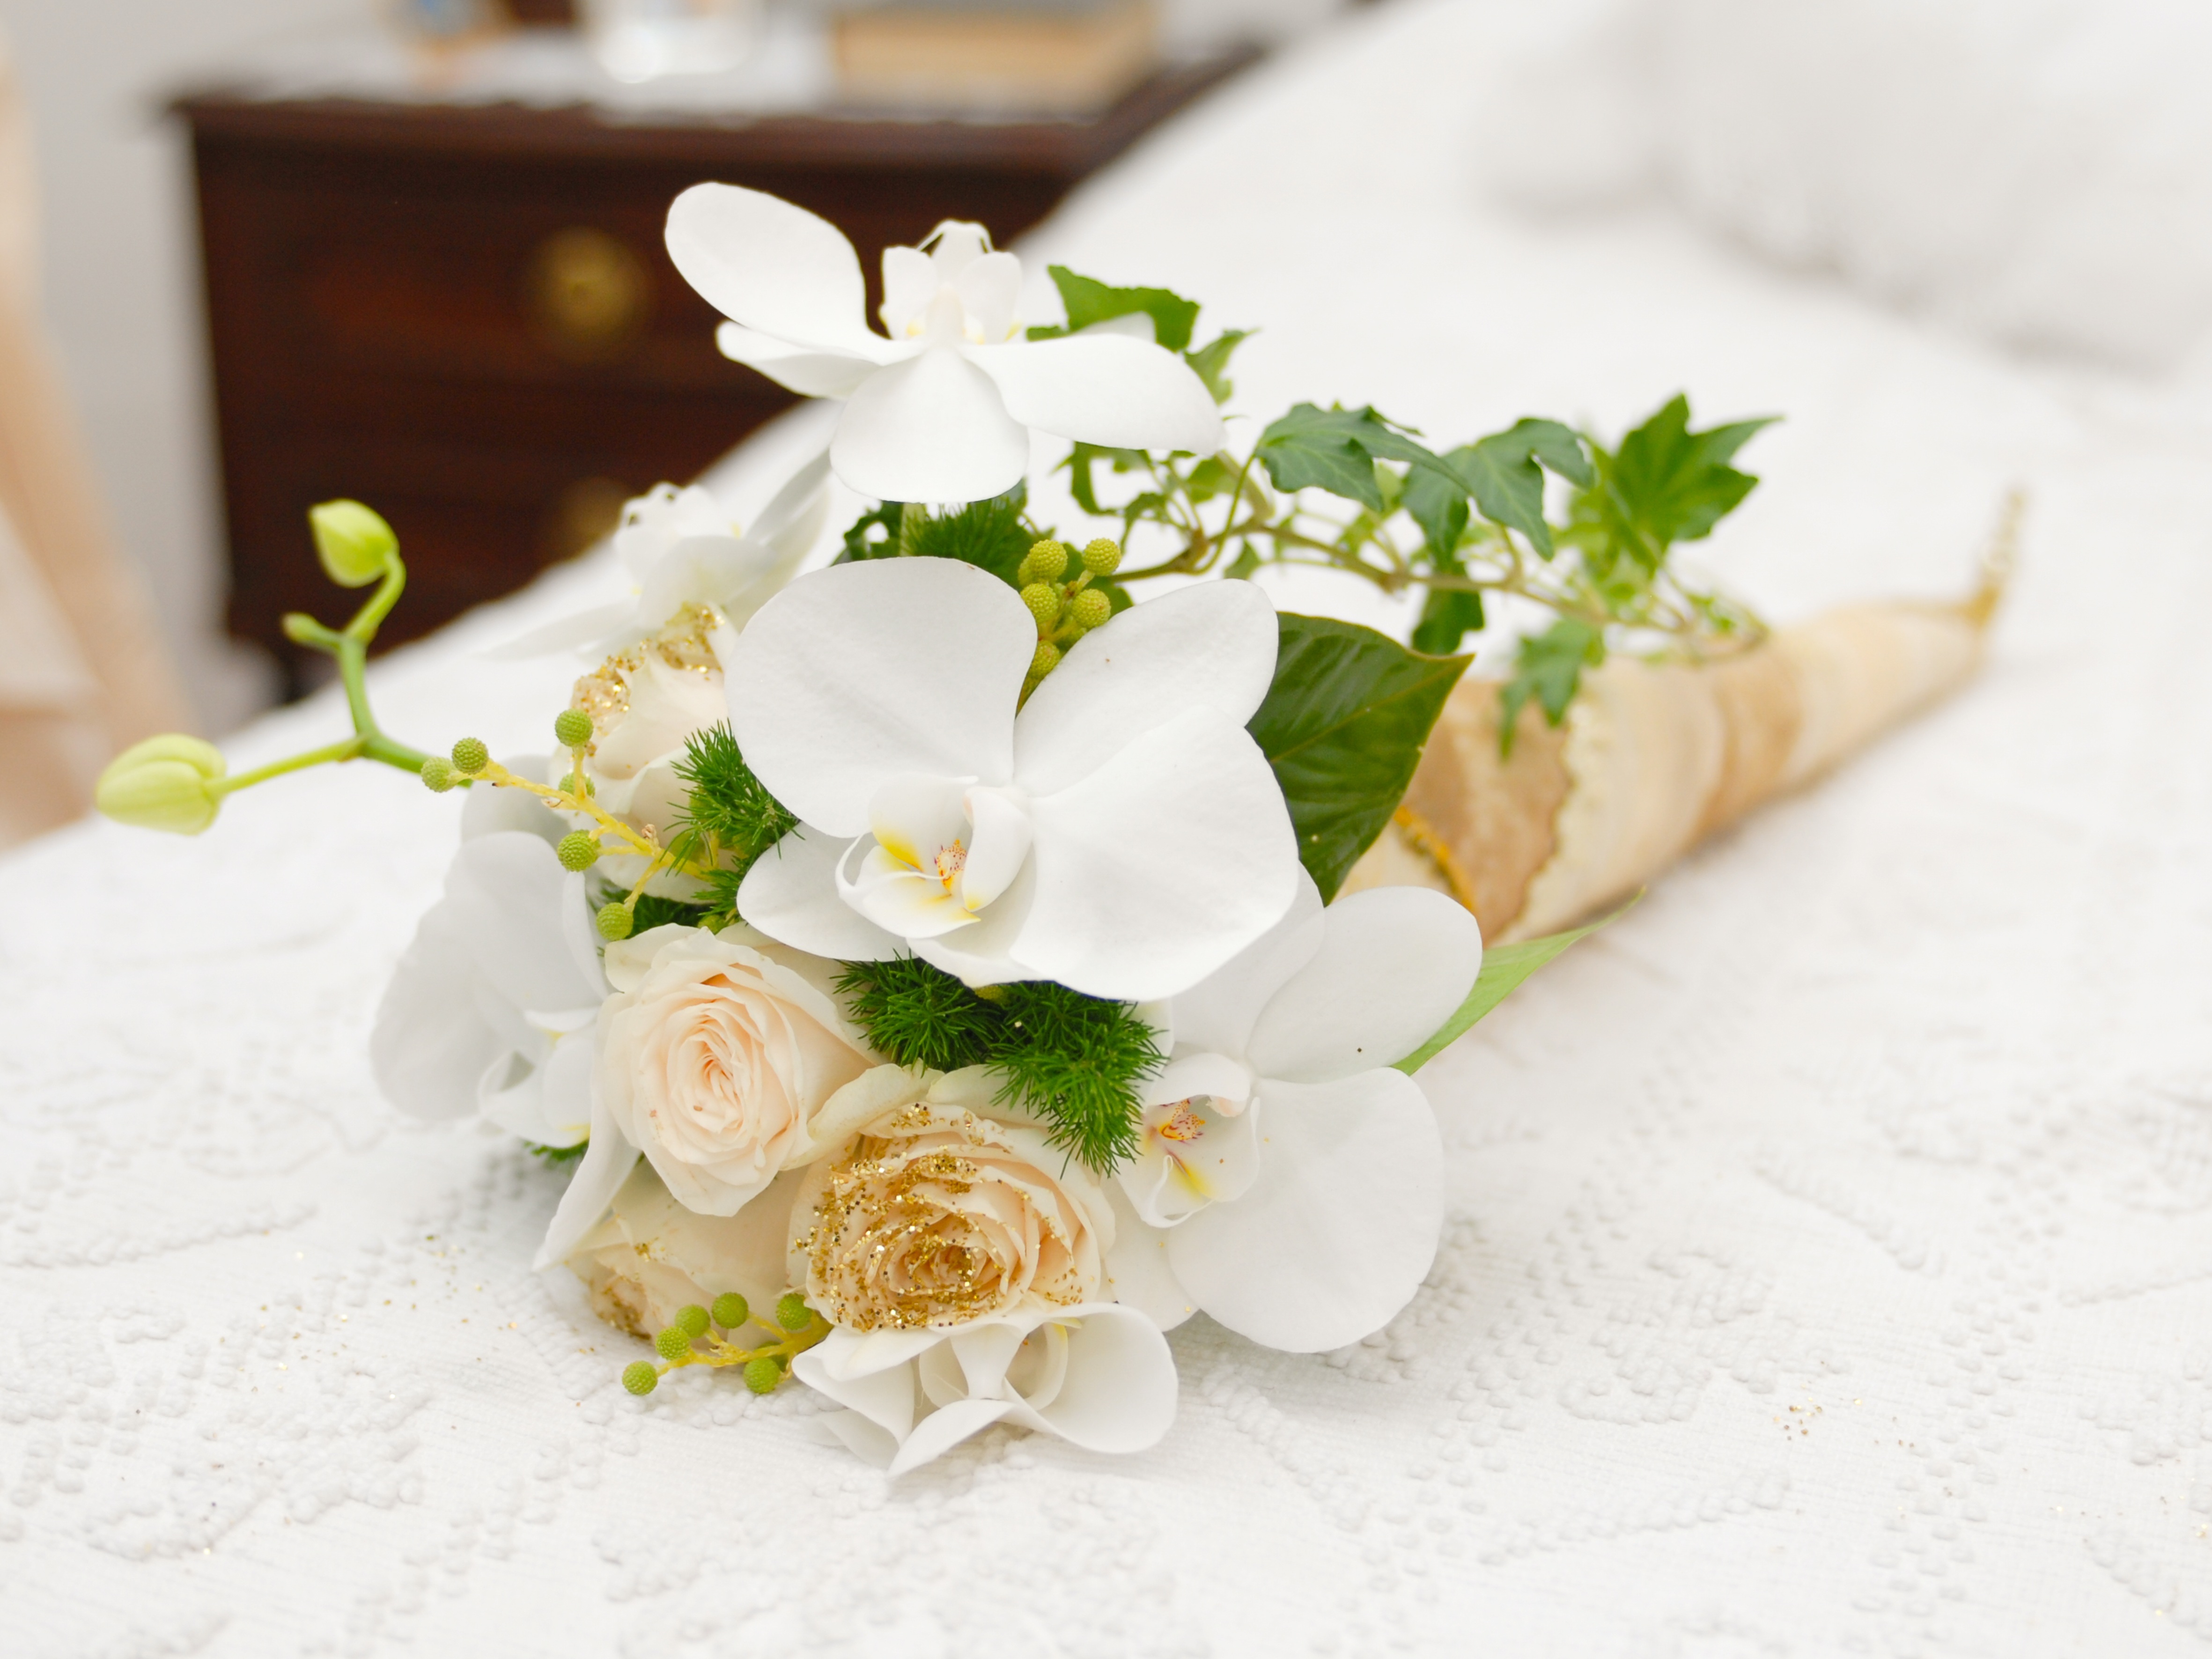
plant, white, flower, petal, commitment, wedding, bride, flowers, floristry, flowering plant, flower bouquet, cut flowers, floral design, land plant, flower arranging